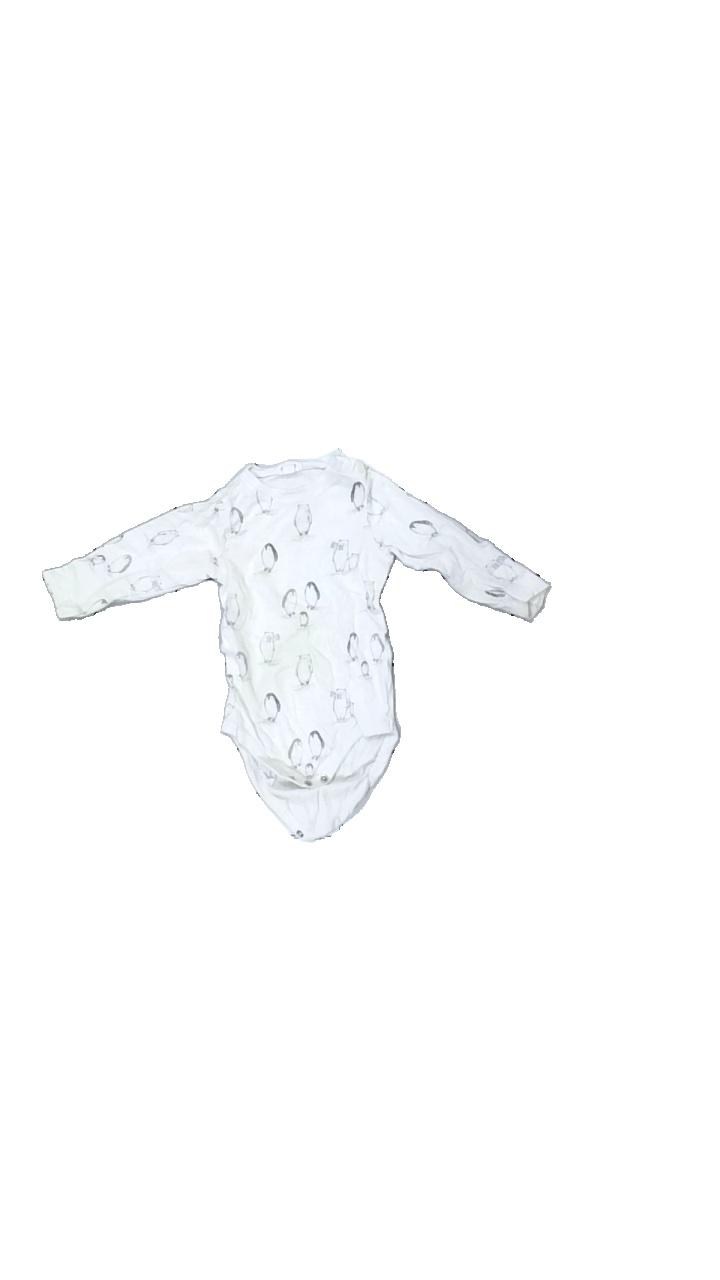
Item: Top (Children)
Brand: Newbie (kappahl)
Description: body med tryck
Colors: White, Blue, Grey, Orange
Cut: C-collar
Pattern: Animal print
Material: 100% bomull
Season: All
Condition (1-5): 2
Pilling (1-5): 2
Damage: smuts fläck
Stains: Minor
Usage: Export
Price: <50